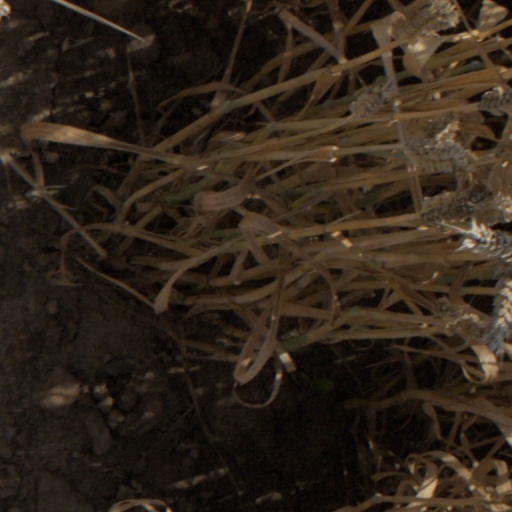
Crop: wheat